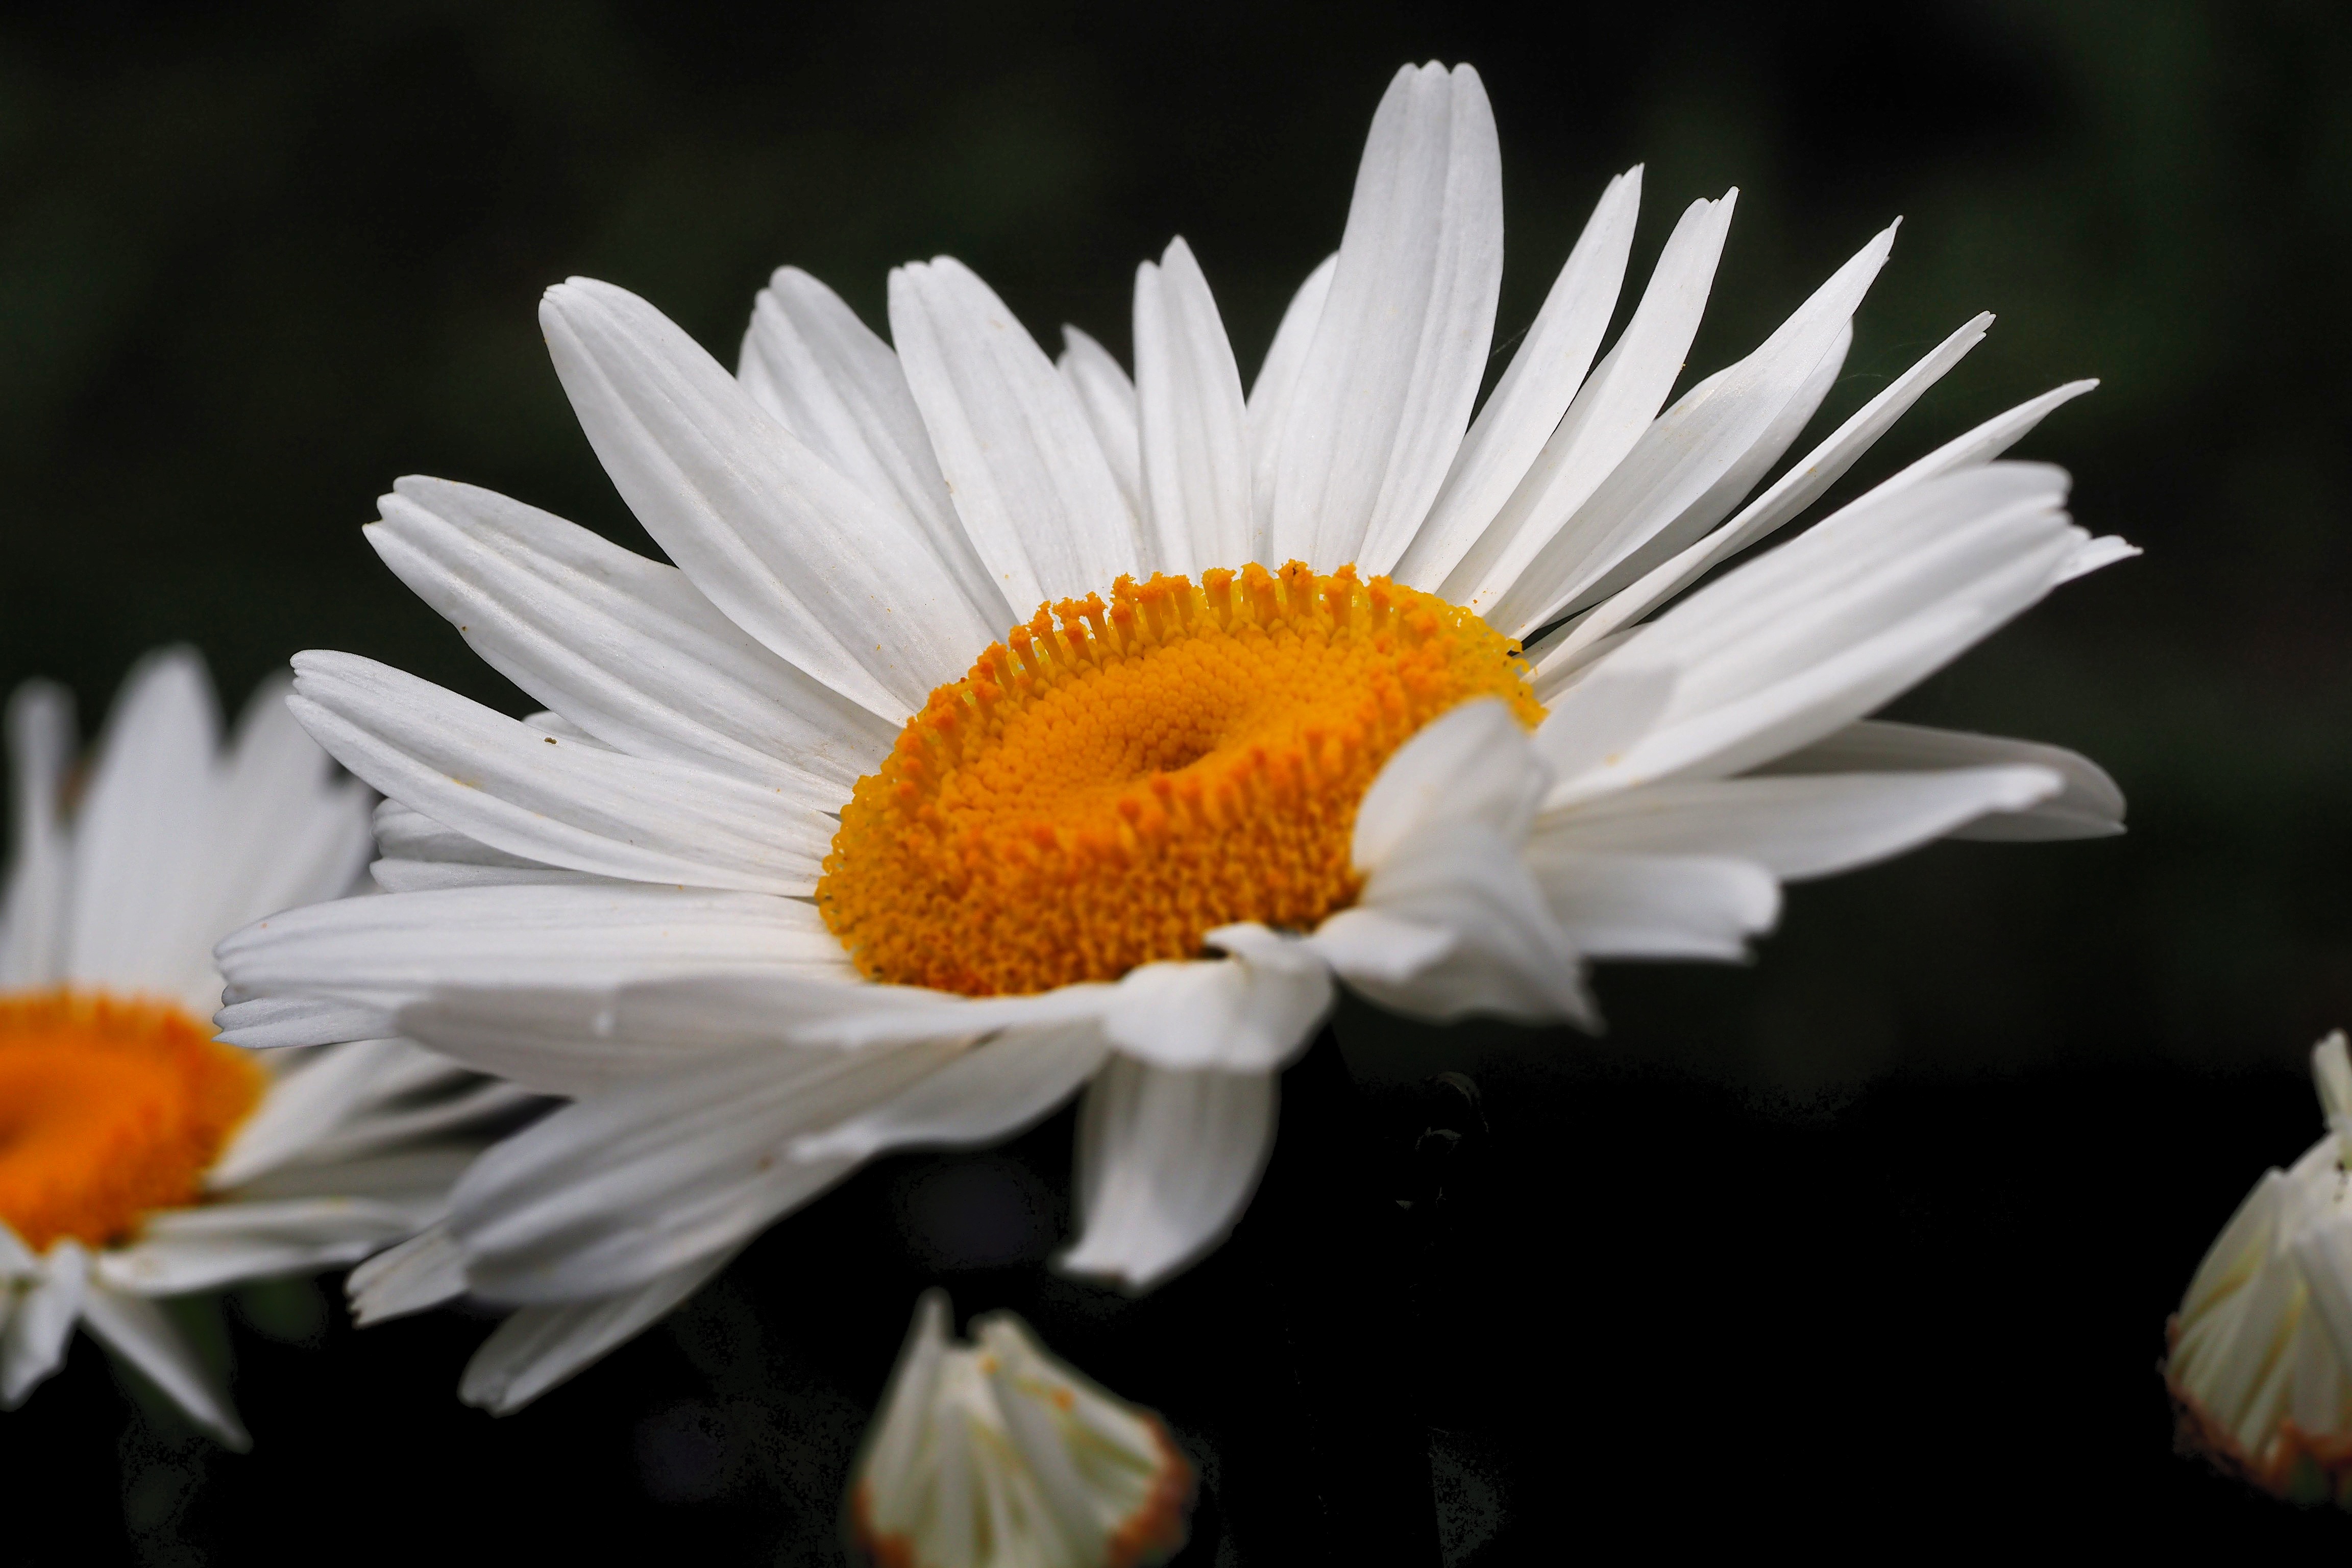
blossom, plant, flower, petal, bloom, daisy, botany, yellow, flora, wildflower, close up, macro photography, harbinger of spring, flowering plant, daisy family, lawn flower, oxeye daisy, plant stem, land plant